Food safety in China

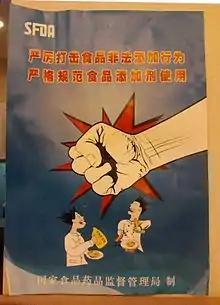
"Combat illegal food adulteration activities, strictly regulate the use of food additives".

Food safety in China is a widespread concern for the country's agricultural industry and consumers. China's principal crops are rice, corn, wheat, soybeans, and cotton in addition to apples and other fruits and vegetables. China's principal livestock products include pork, beef, dairy, and eggs. The Chinese government oversees agricultural production as well as the manufacture of food packaging, containers, chemical additives, drug production, and business regulation. In recent years, the Chinese government attempted to consolidate food safety regulation with the creation of the State Food and Drug Administration of China in 2003; officials have also been under increasing public and international pressure to solve food safety problems. Chinese Vice Premier Li Keqiang said, "Food is essential, and safety should be a top priority. Food safety is closely related to people's lives and health and economic development and social harmony," at a State Council meeting in Beijing.